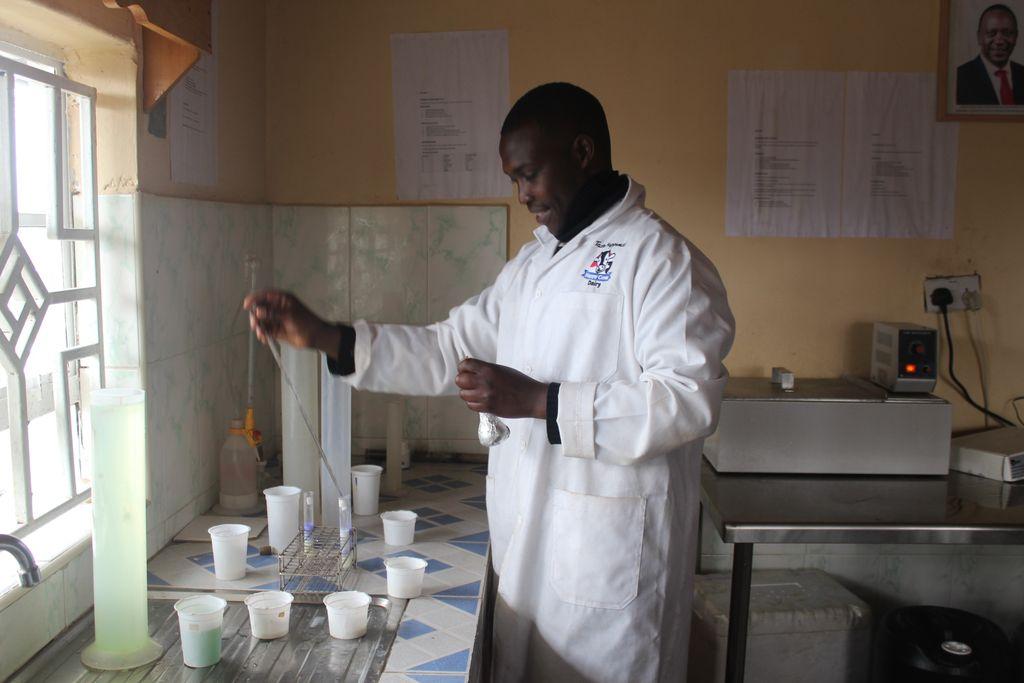
Utafiti ni kitu yenye faida kubwa sana katika maisha ya mwanadamu.Ikiwa watu wanafanya hii vitu inaboresha afya katika inchi yetu, ama juu na Africa wote.Hizi vitu zinafanywa katika [cs]laboratory[cs], uko [cs]laboratorini[cs]